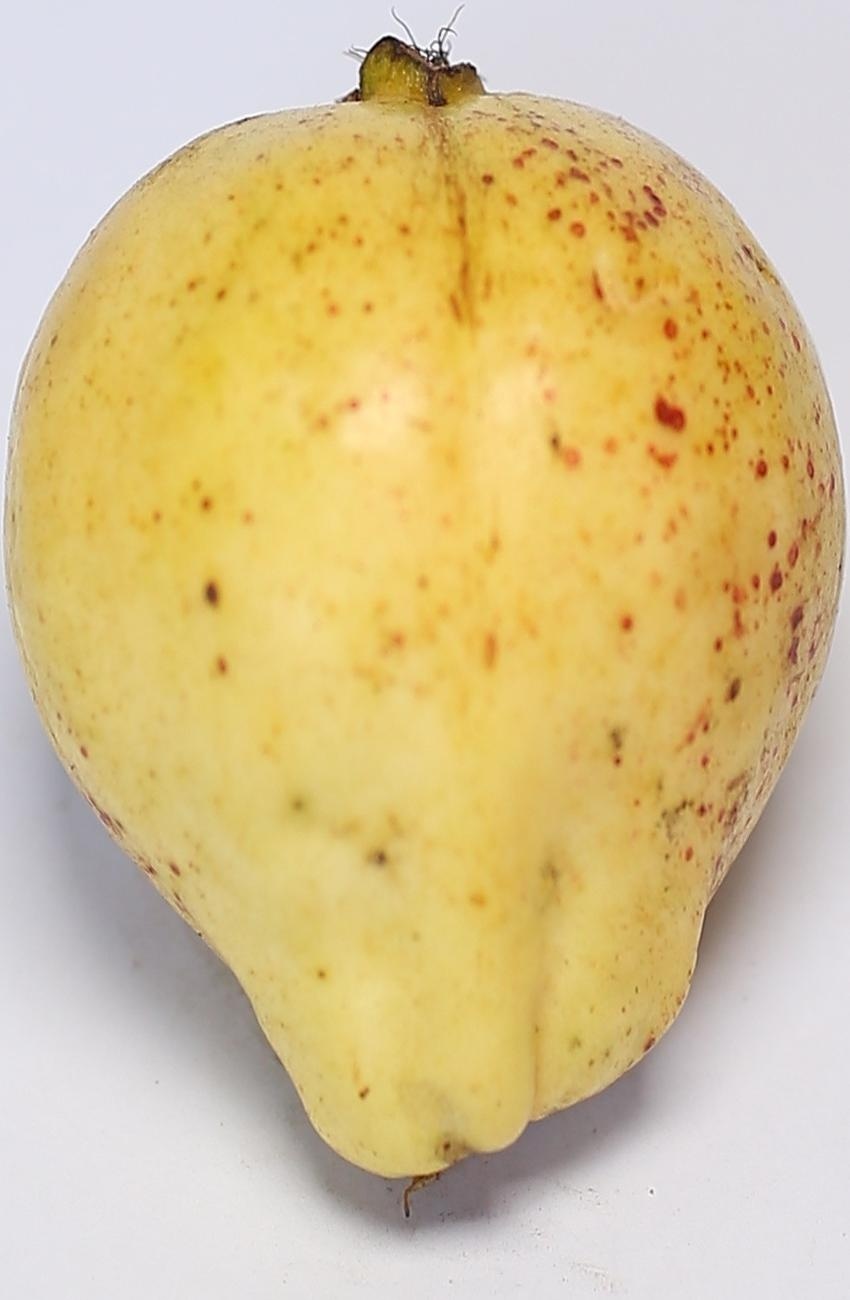
Maturity: ripe
Variety: riyali